England in the Middle Ages

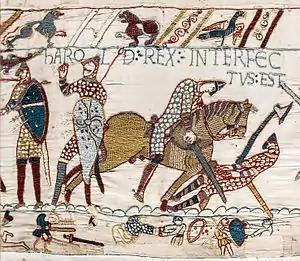
Section of the Bayeux Tapestry showing the final stages of the Battle of Hastings

In 1066, William, Duke of Normandy, took advantage of the English succession crisis to begin the Norman Conquest. With an army of Norman followers and mercenaries, he defeated Harold at the Battle of Hastings on 14 October 1066 and rapidly occupied the south of England. William used a network of castles to control the major centres of power, granting extensive lands to his main Norman followers and co-opting or eliminating the former Anglo-Saxon elite. Major revolts followed, which William suppressed before intervening in the north-east of England, establishing Norman control of York and devastating the region. Some Norman lords used England as a launching point for attacks into South and North Wales, spreading up the valleys to create new Marcher territories. By the time of William's death in 1087, England formed the largest part of an Anglo-Norman empire, ruled over by a network of nobles with landholdings across England, Normandy, and Wales. England's growing wealth was critical in allowing the Norman kings to project power across the region, including funding campaigns along the frontiers of Normandy.